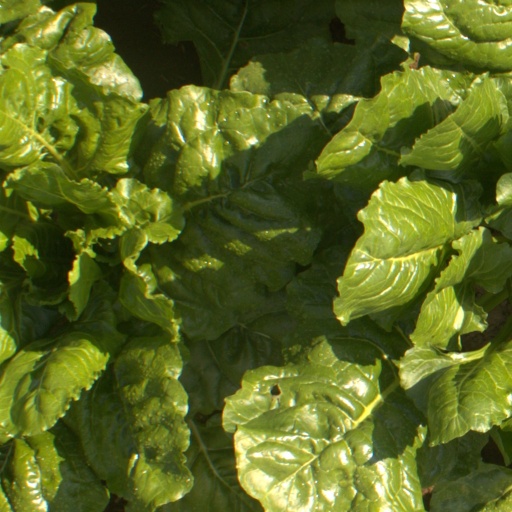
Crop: sugar beet